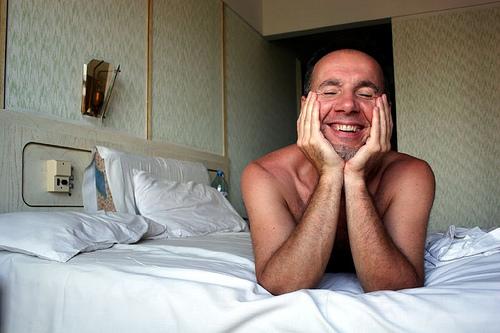
A man laying on top of a bed with his hands under his face.